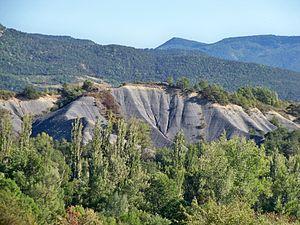
Marnes grises près de Rosans
Rosans est une commune française située dans le département des Hautes-Alpes en région Provence-Alpes-Côte d'Azur. La commune fait partie du parc naturel des Baronnies provençales créé en 2014.